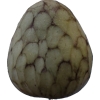
Label: cherimoya